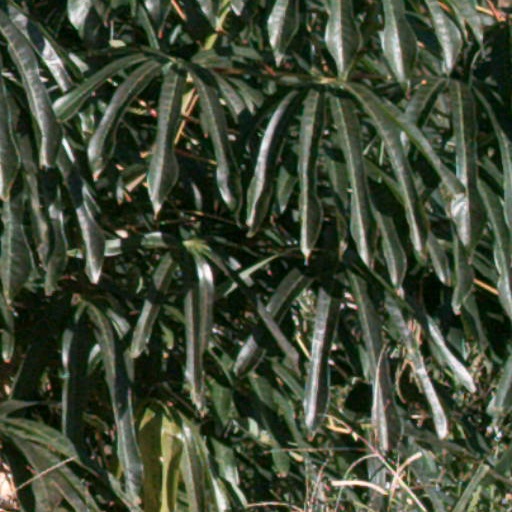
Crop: cassava